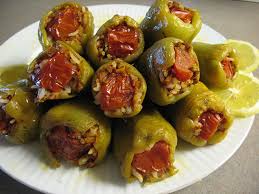
Yemek: biber_dolmasi